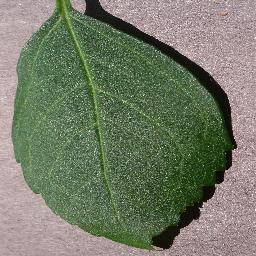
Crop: cherry
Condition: (including_sour)_healthy